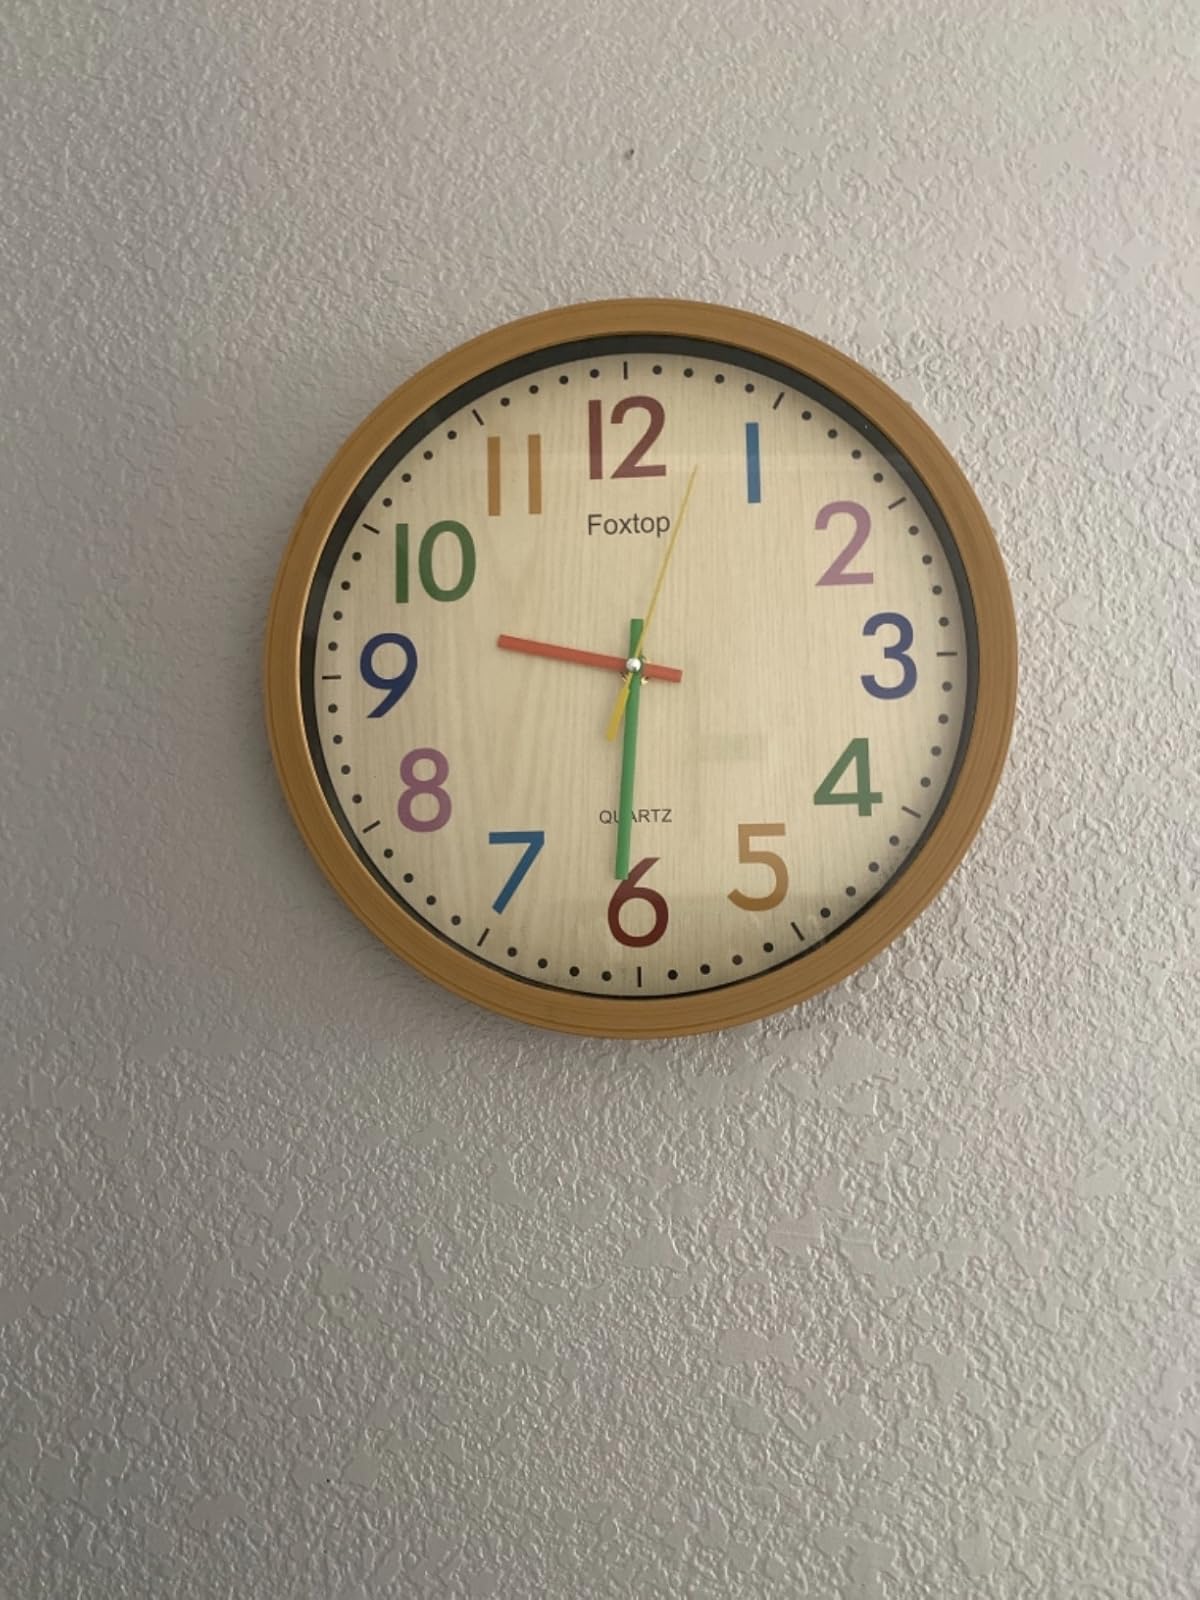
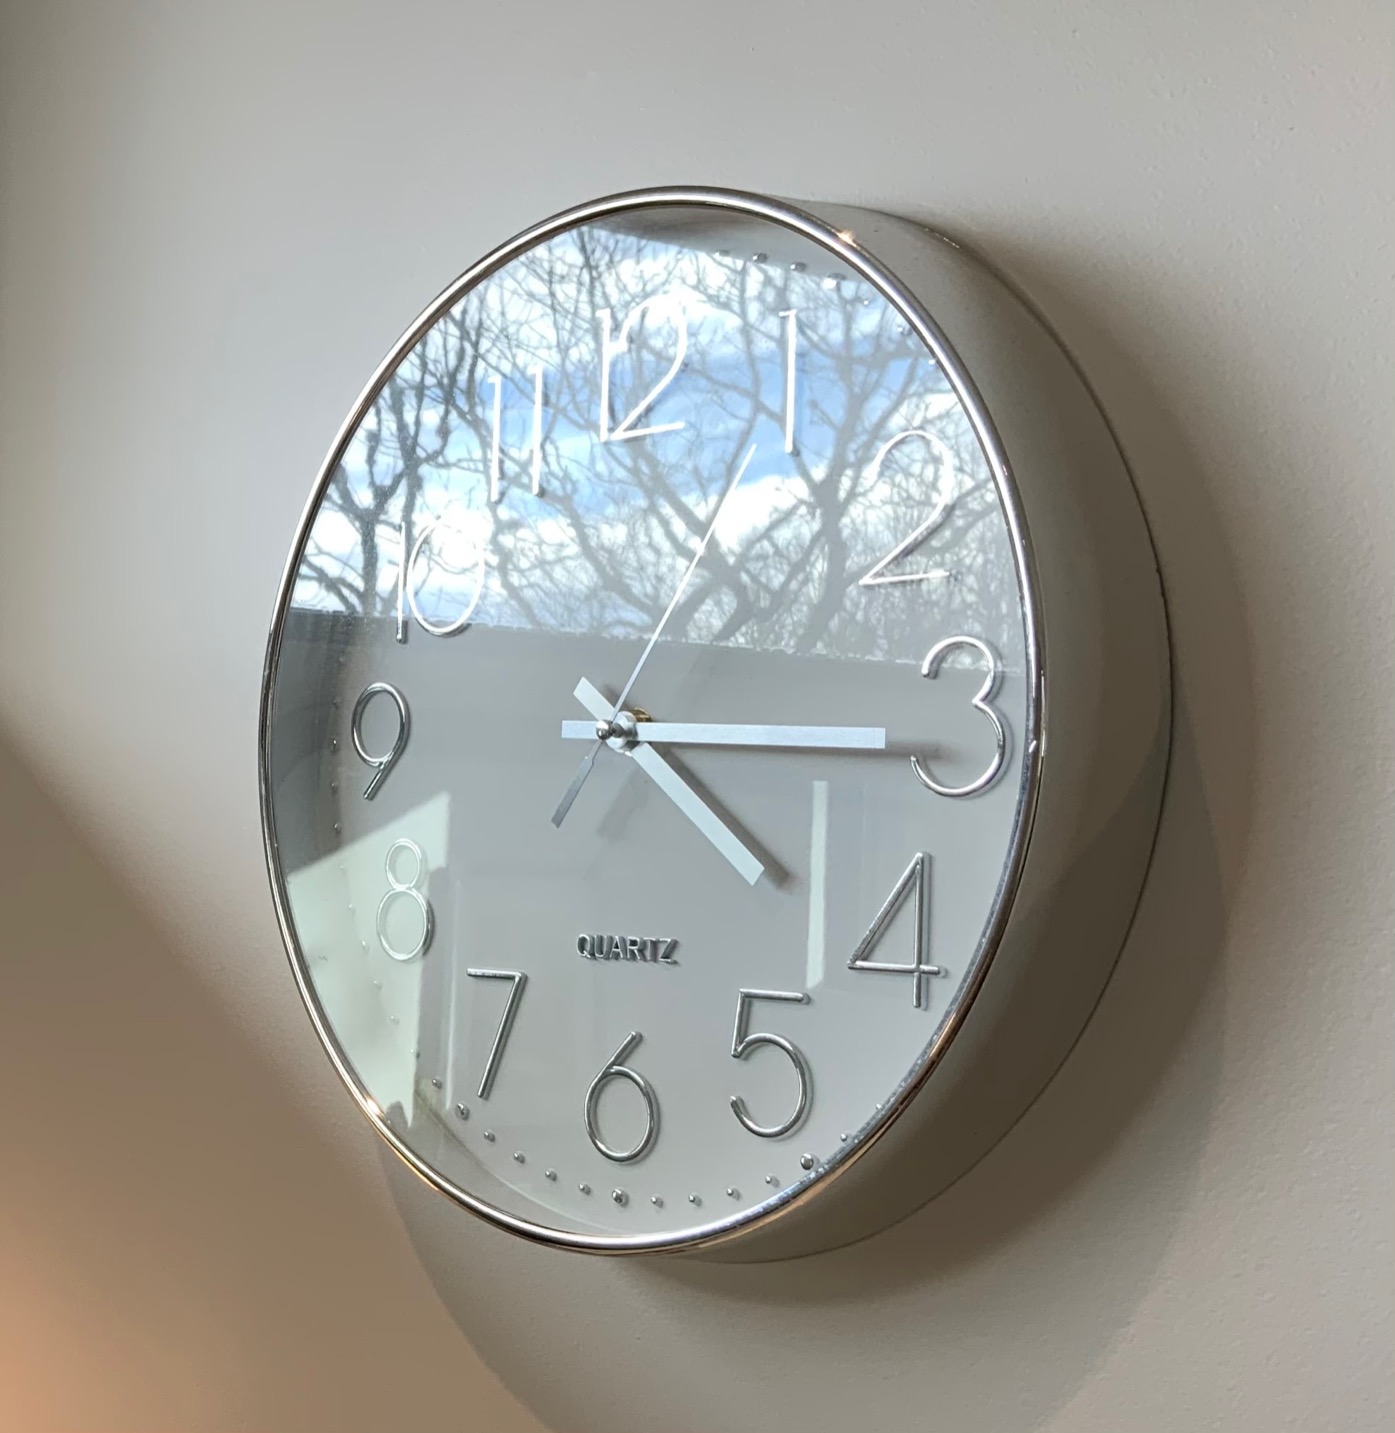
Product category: clock
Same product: no